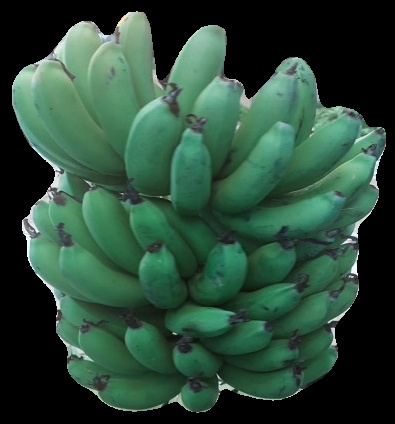
Variety: pachbale
Grade: grade2